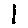
Label: 1